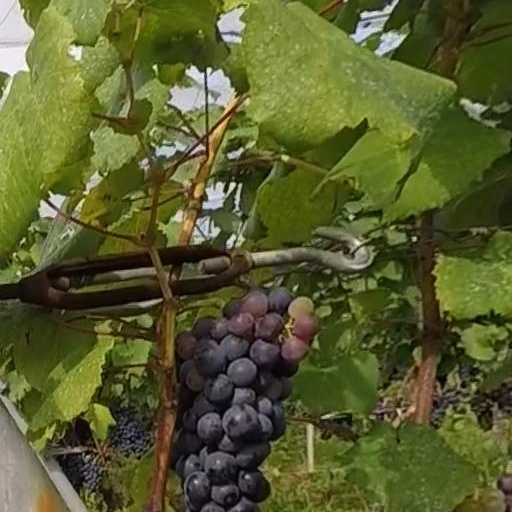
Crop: grape